Goolgowi

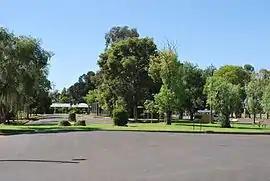
Comdo Street, Goolgowi

Goolgowi is a small town located in western New South Wales, Australia, around west of Sydney via the Mid-Western Highway and is the administrative centre of Carrathool Shire. At the , Goolgowi had a population of 402.